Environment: lab
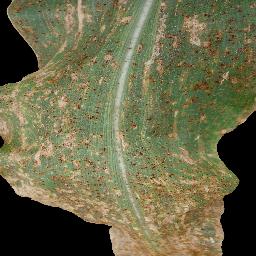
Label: common_rust